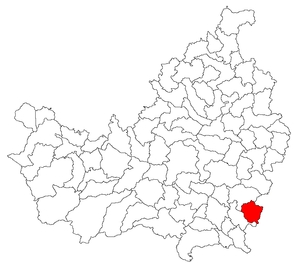
Tritenii de Jos est une commune de Transylvanie, en Roumanie, dans le județ de Cluj. Elle est composée des villages Tritenii de Jos, Clapa, Colonia, Pădurenii, Tritenii de Sus et Tritenii-Hotar.